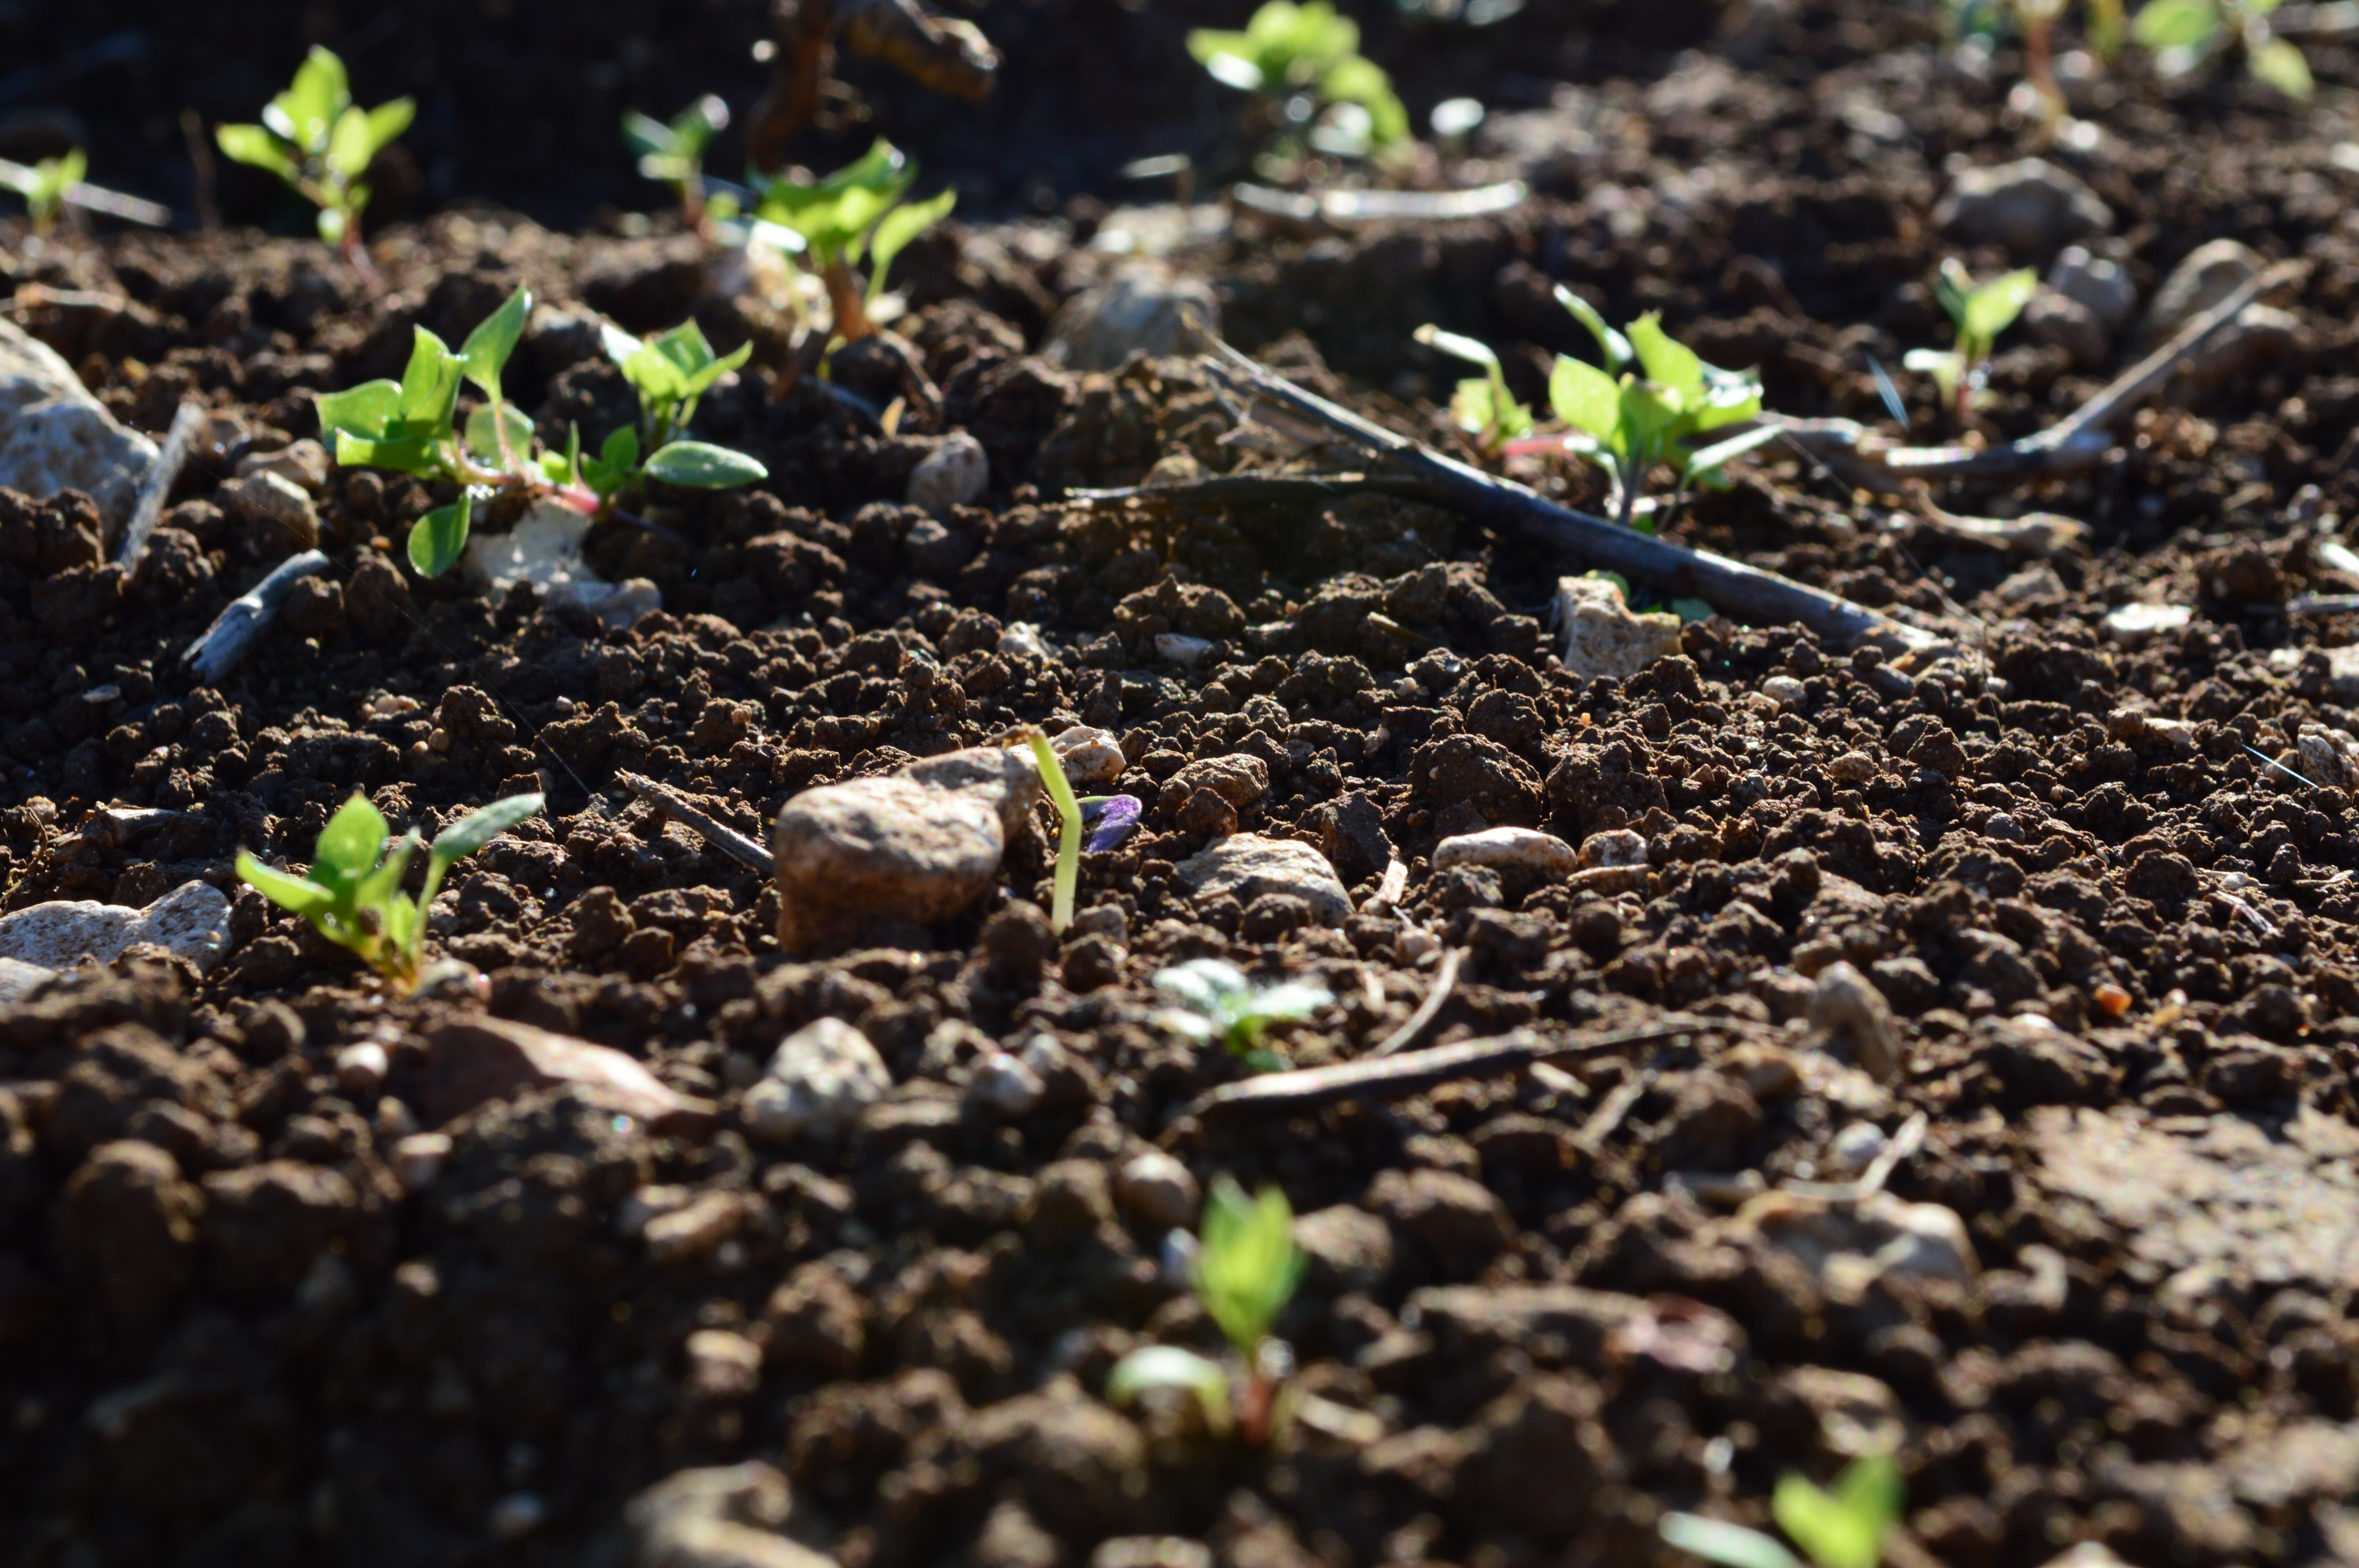
nature, forest, grass, plant, morning, leaf, seed, flower, bloom, summer, tranquility, food, spring, green, relax, produce, autumn, park, brown, soil, italy, botany, agriculture, garden, flora, season, sprout, plants, life, prato, leaves, shadows, relaxation, background, earth, gardening, vegetation, buds, noon, campaign, germ, floorplan, life campaign